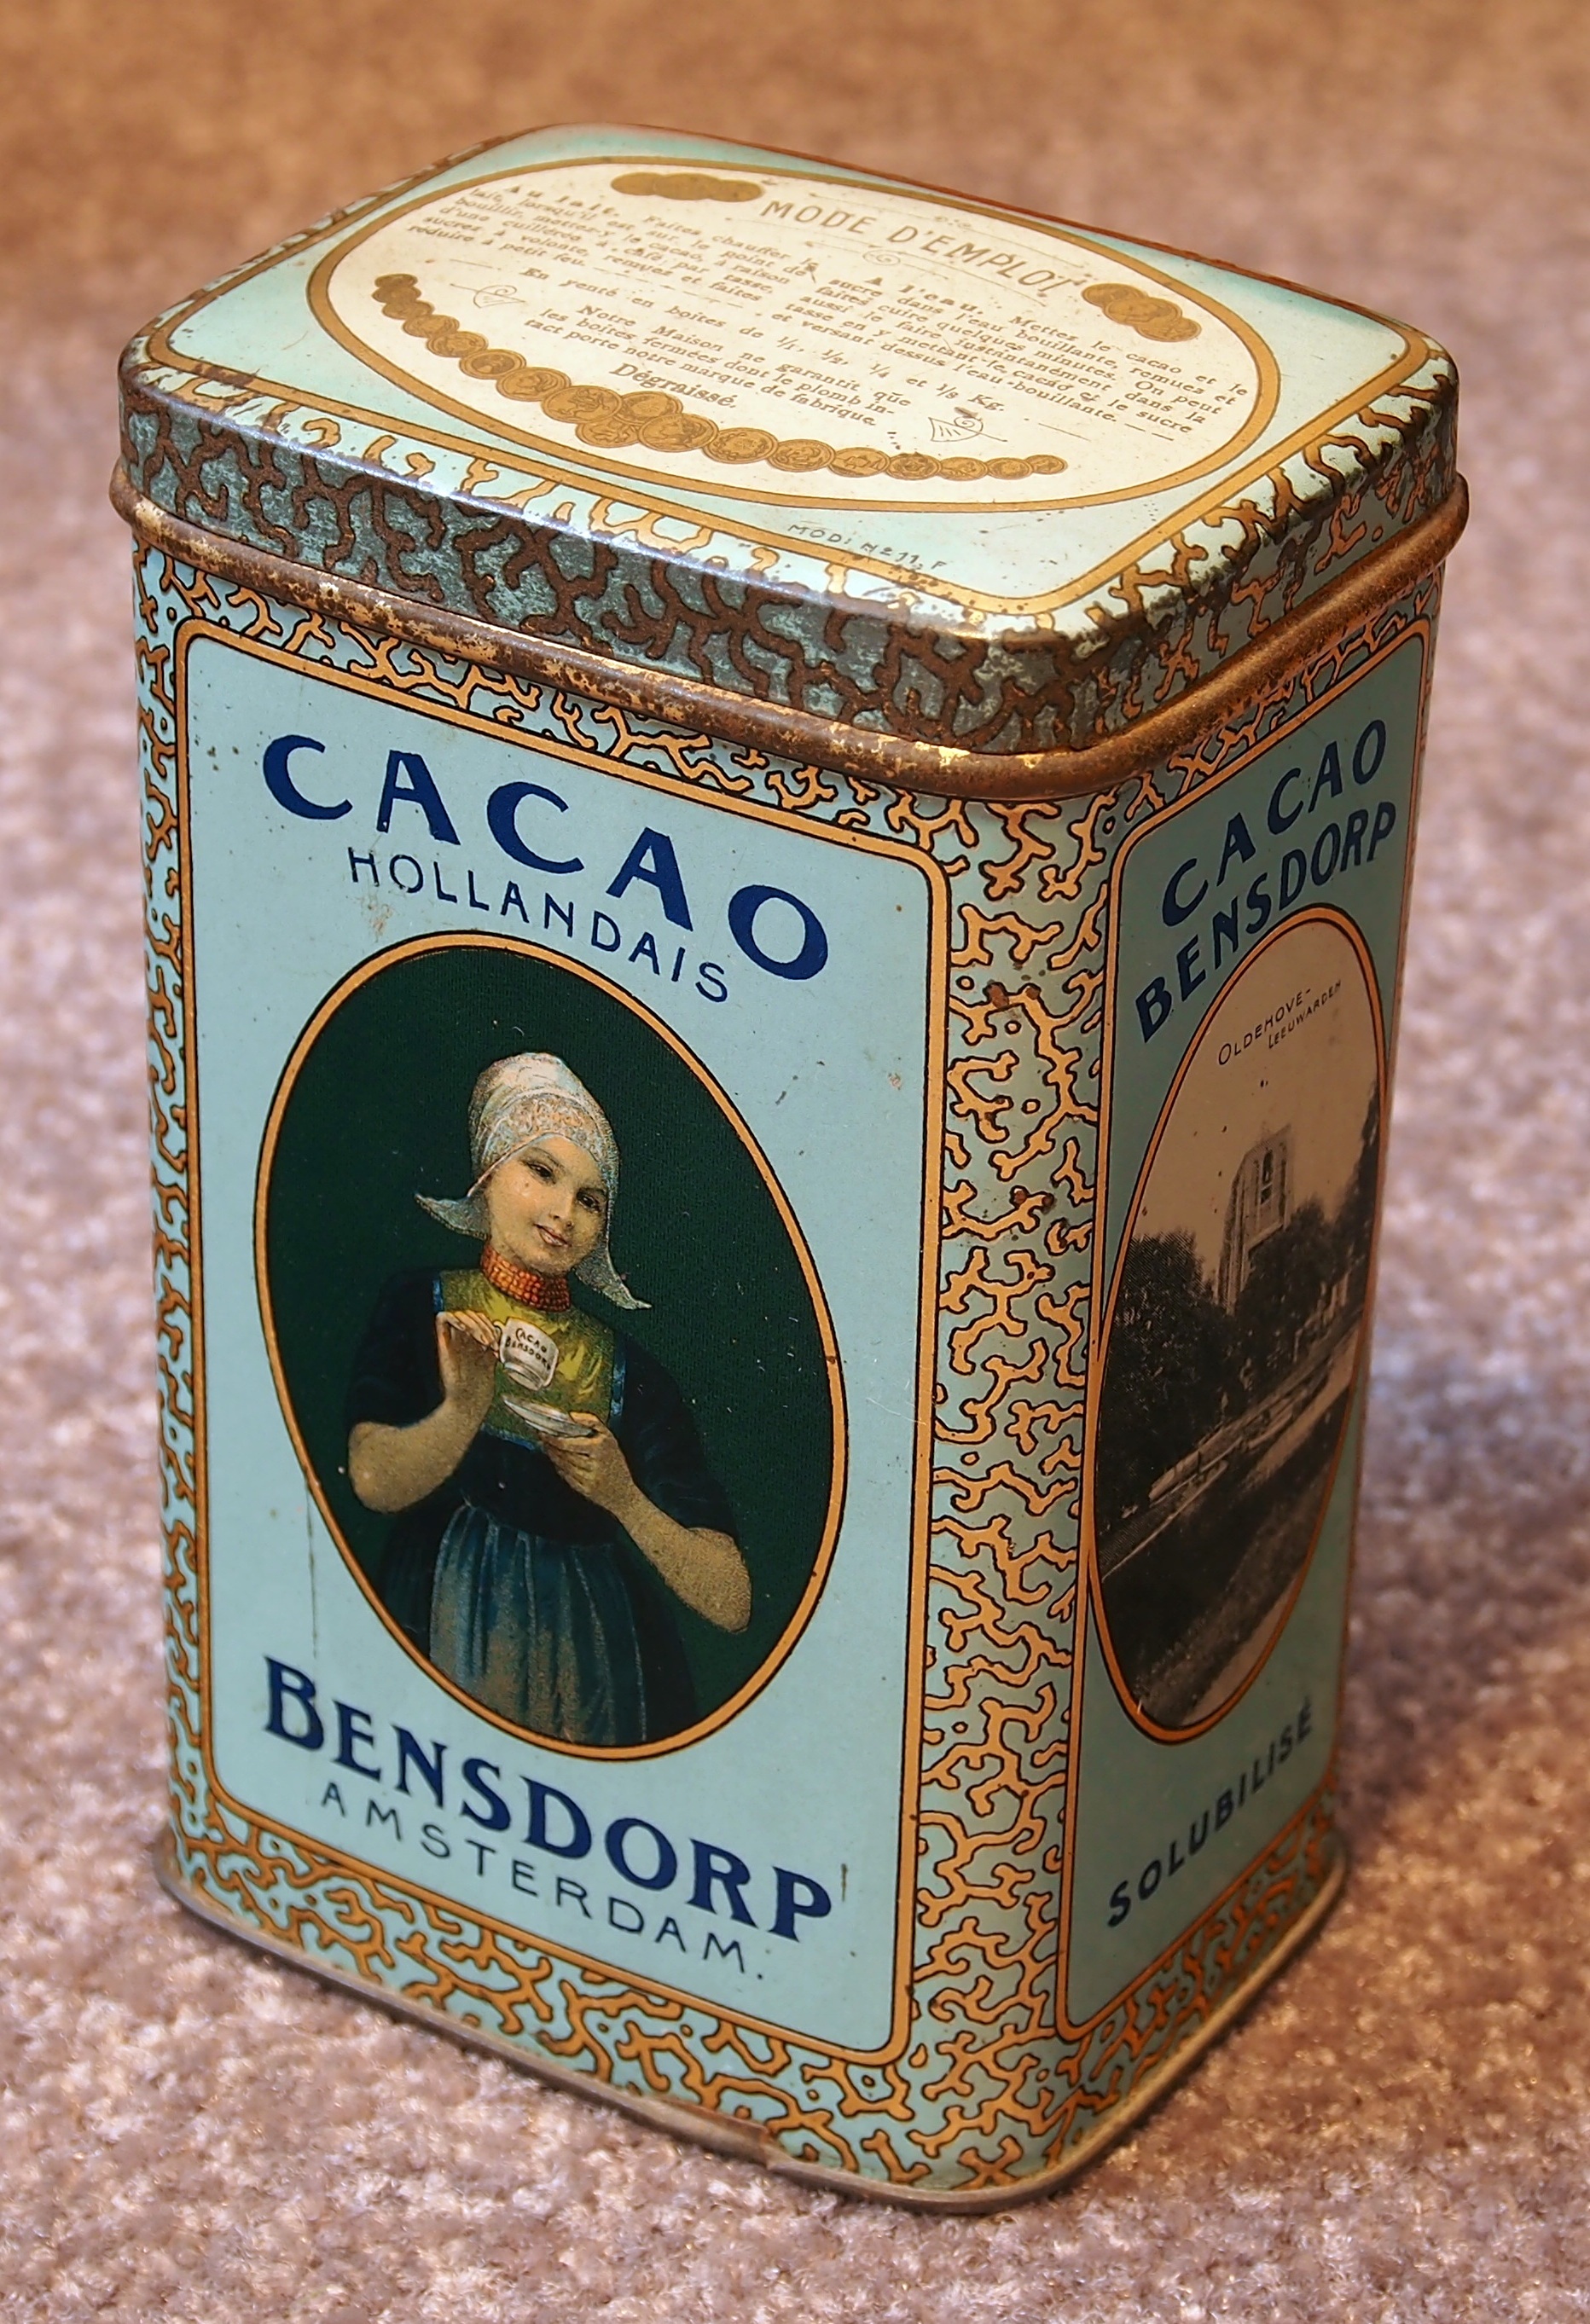
vintage, retro, old, food, drink, box, package, storage, tin, flavor, cacao, bensdorp